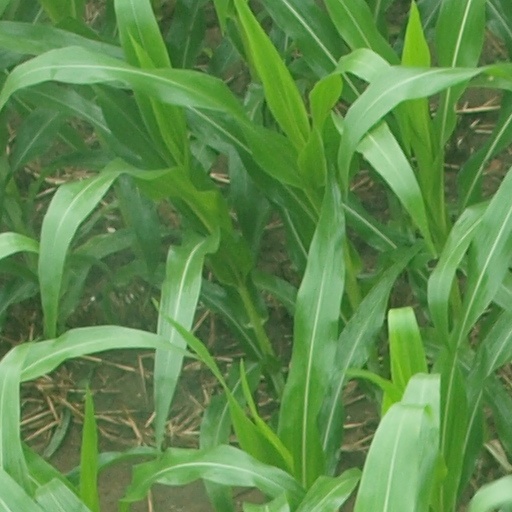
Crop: maize; corn